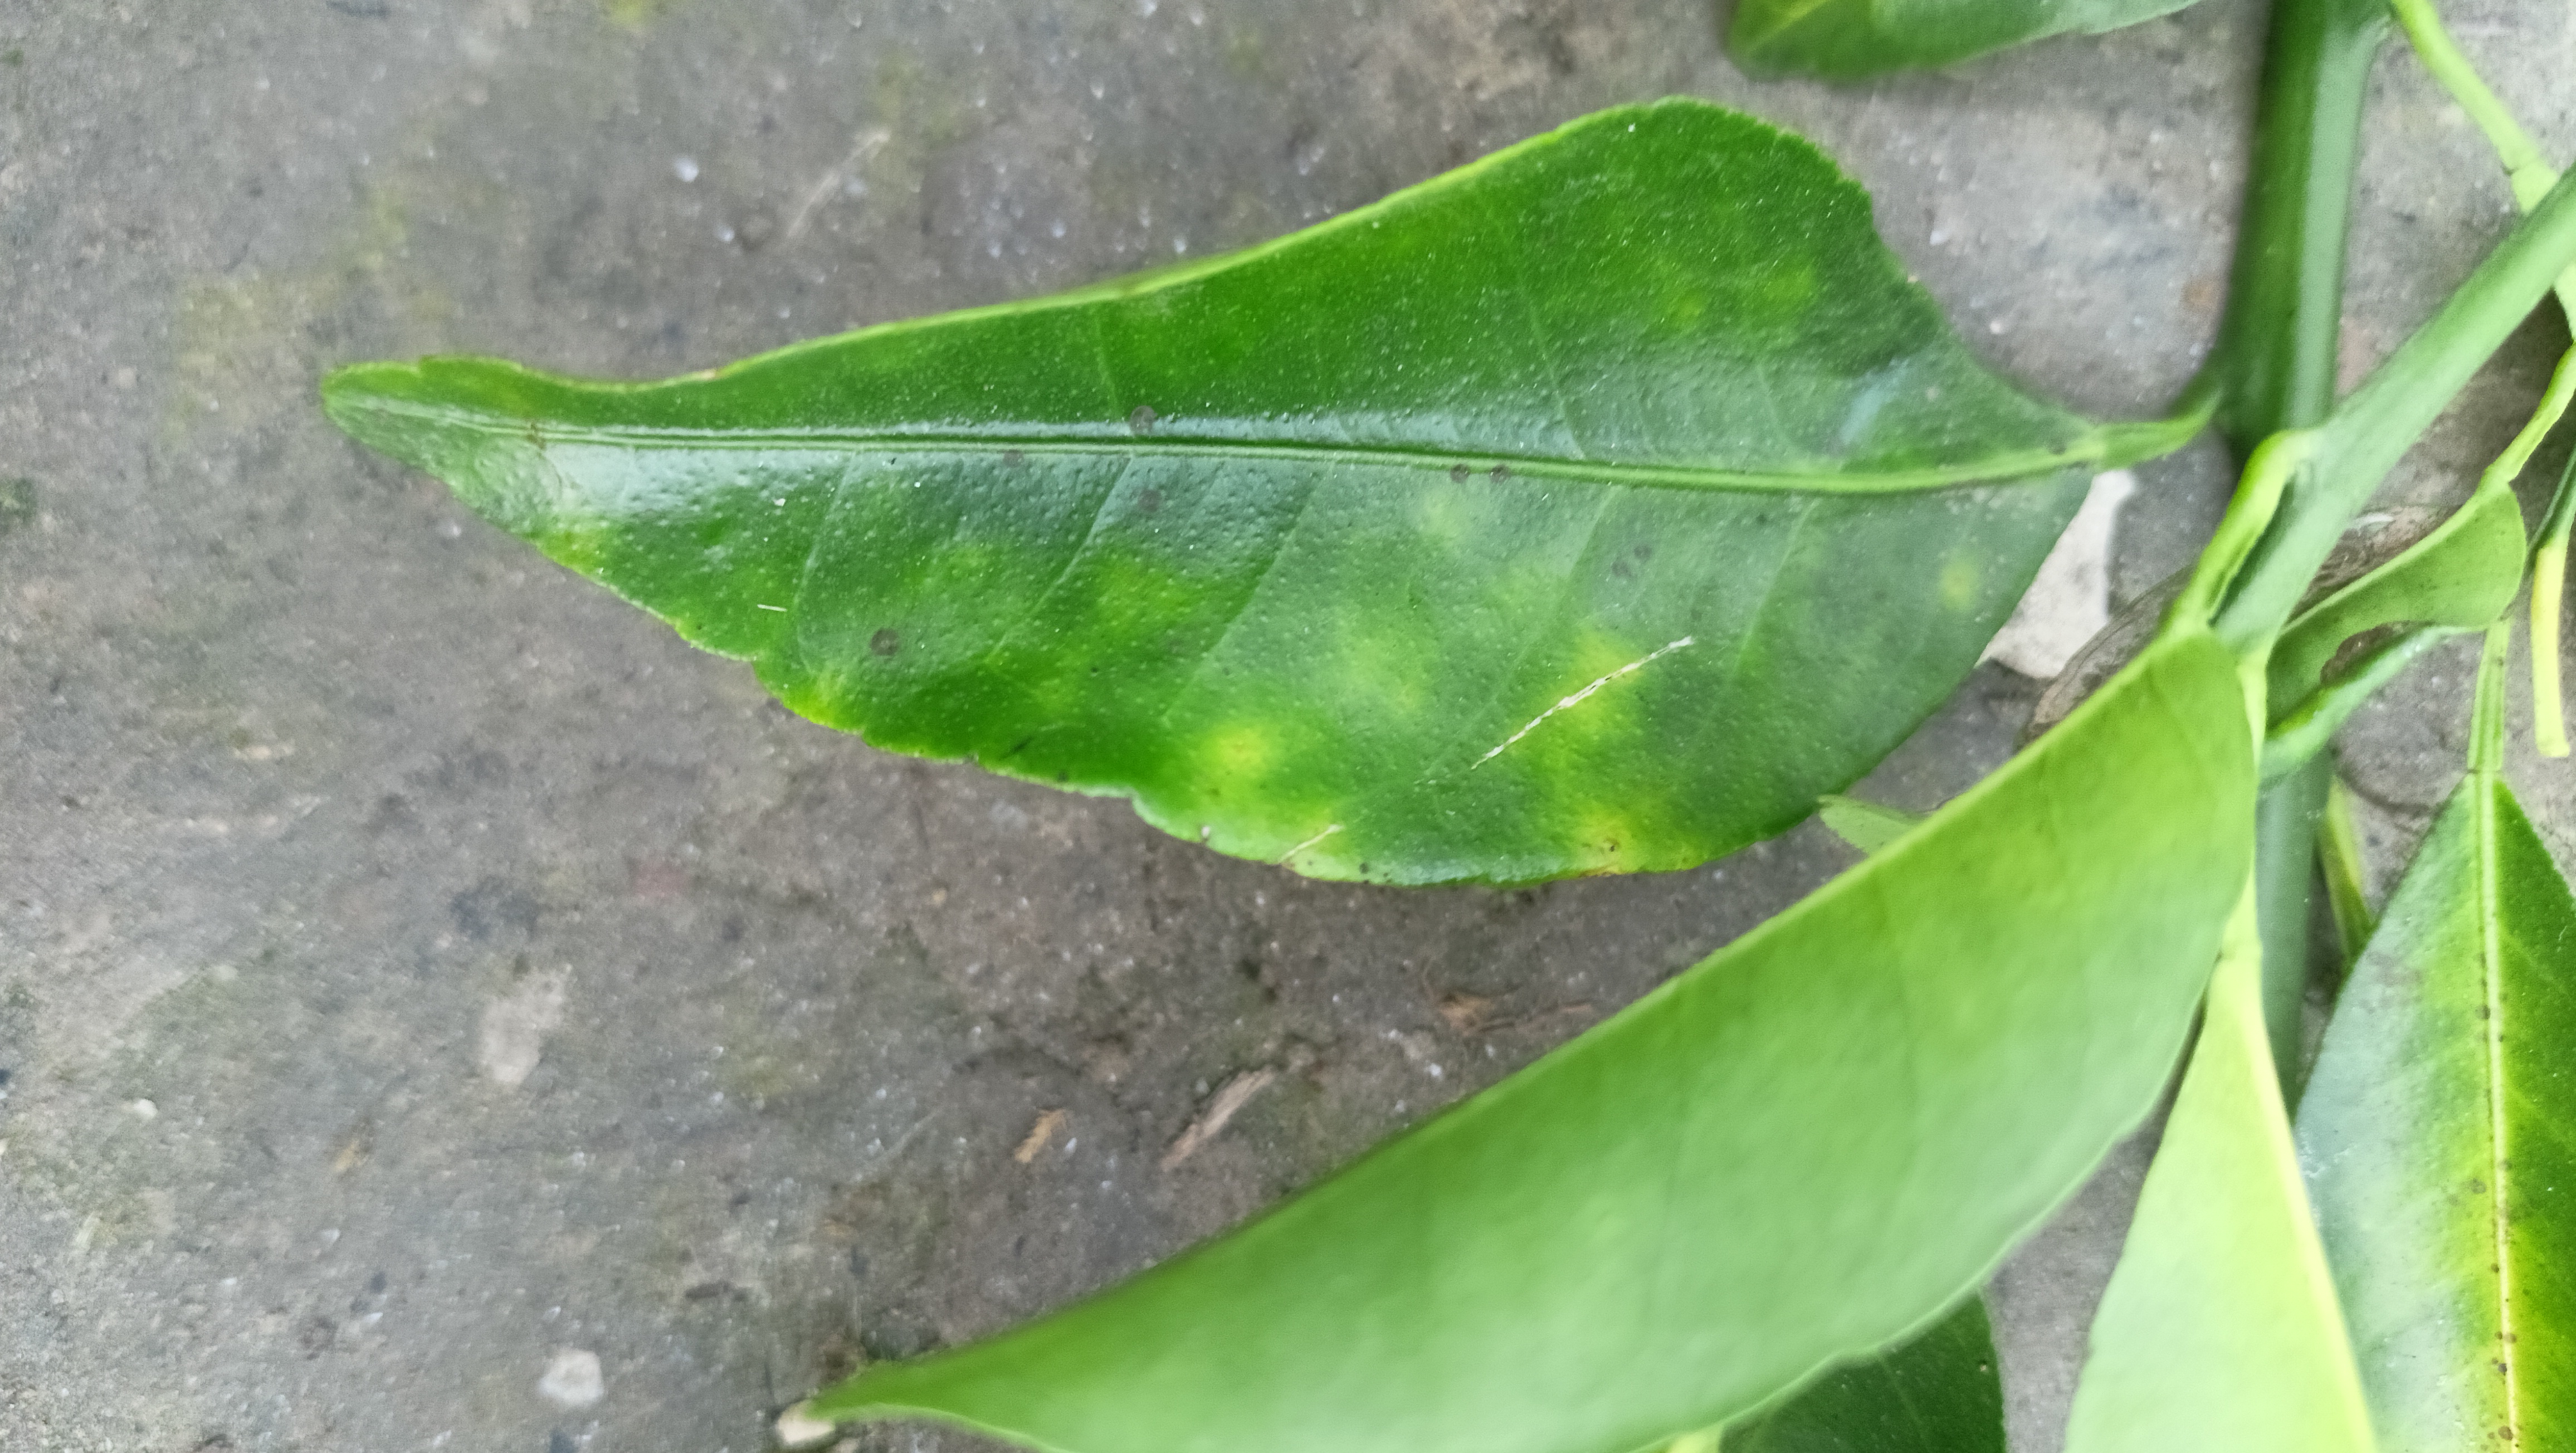
Mandarin leaf variety: Darjeling